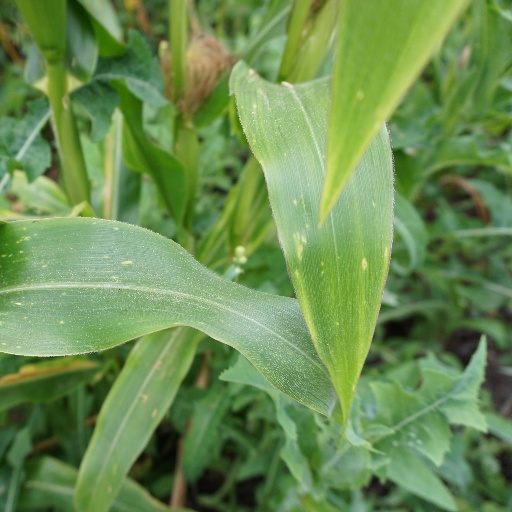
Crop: maize; corn